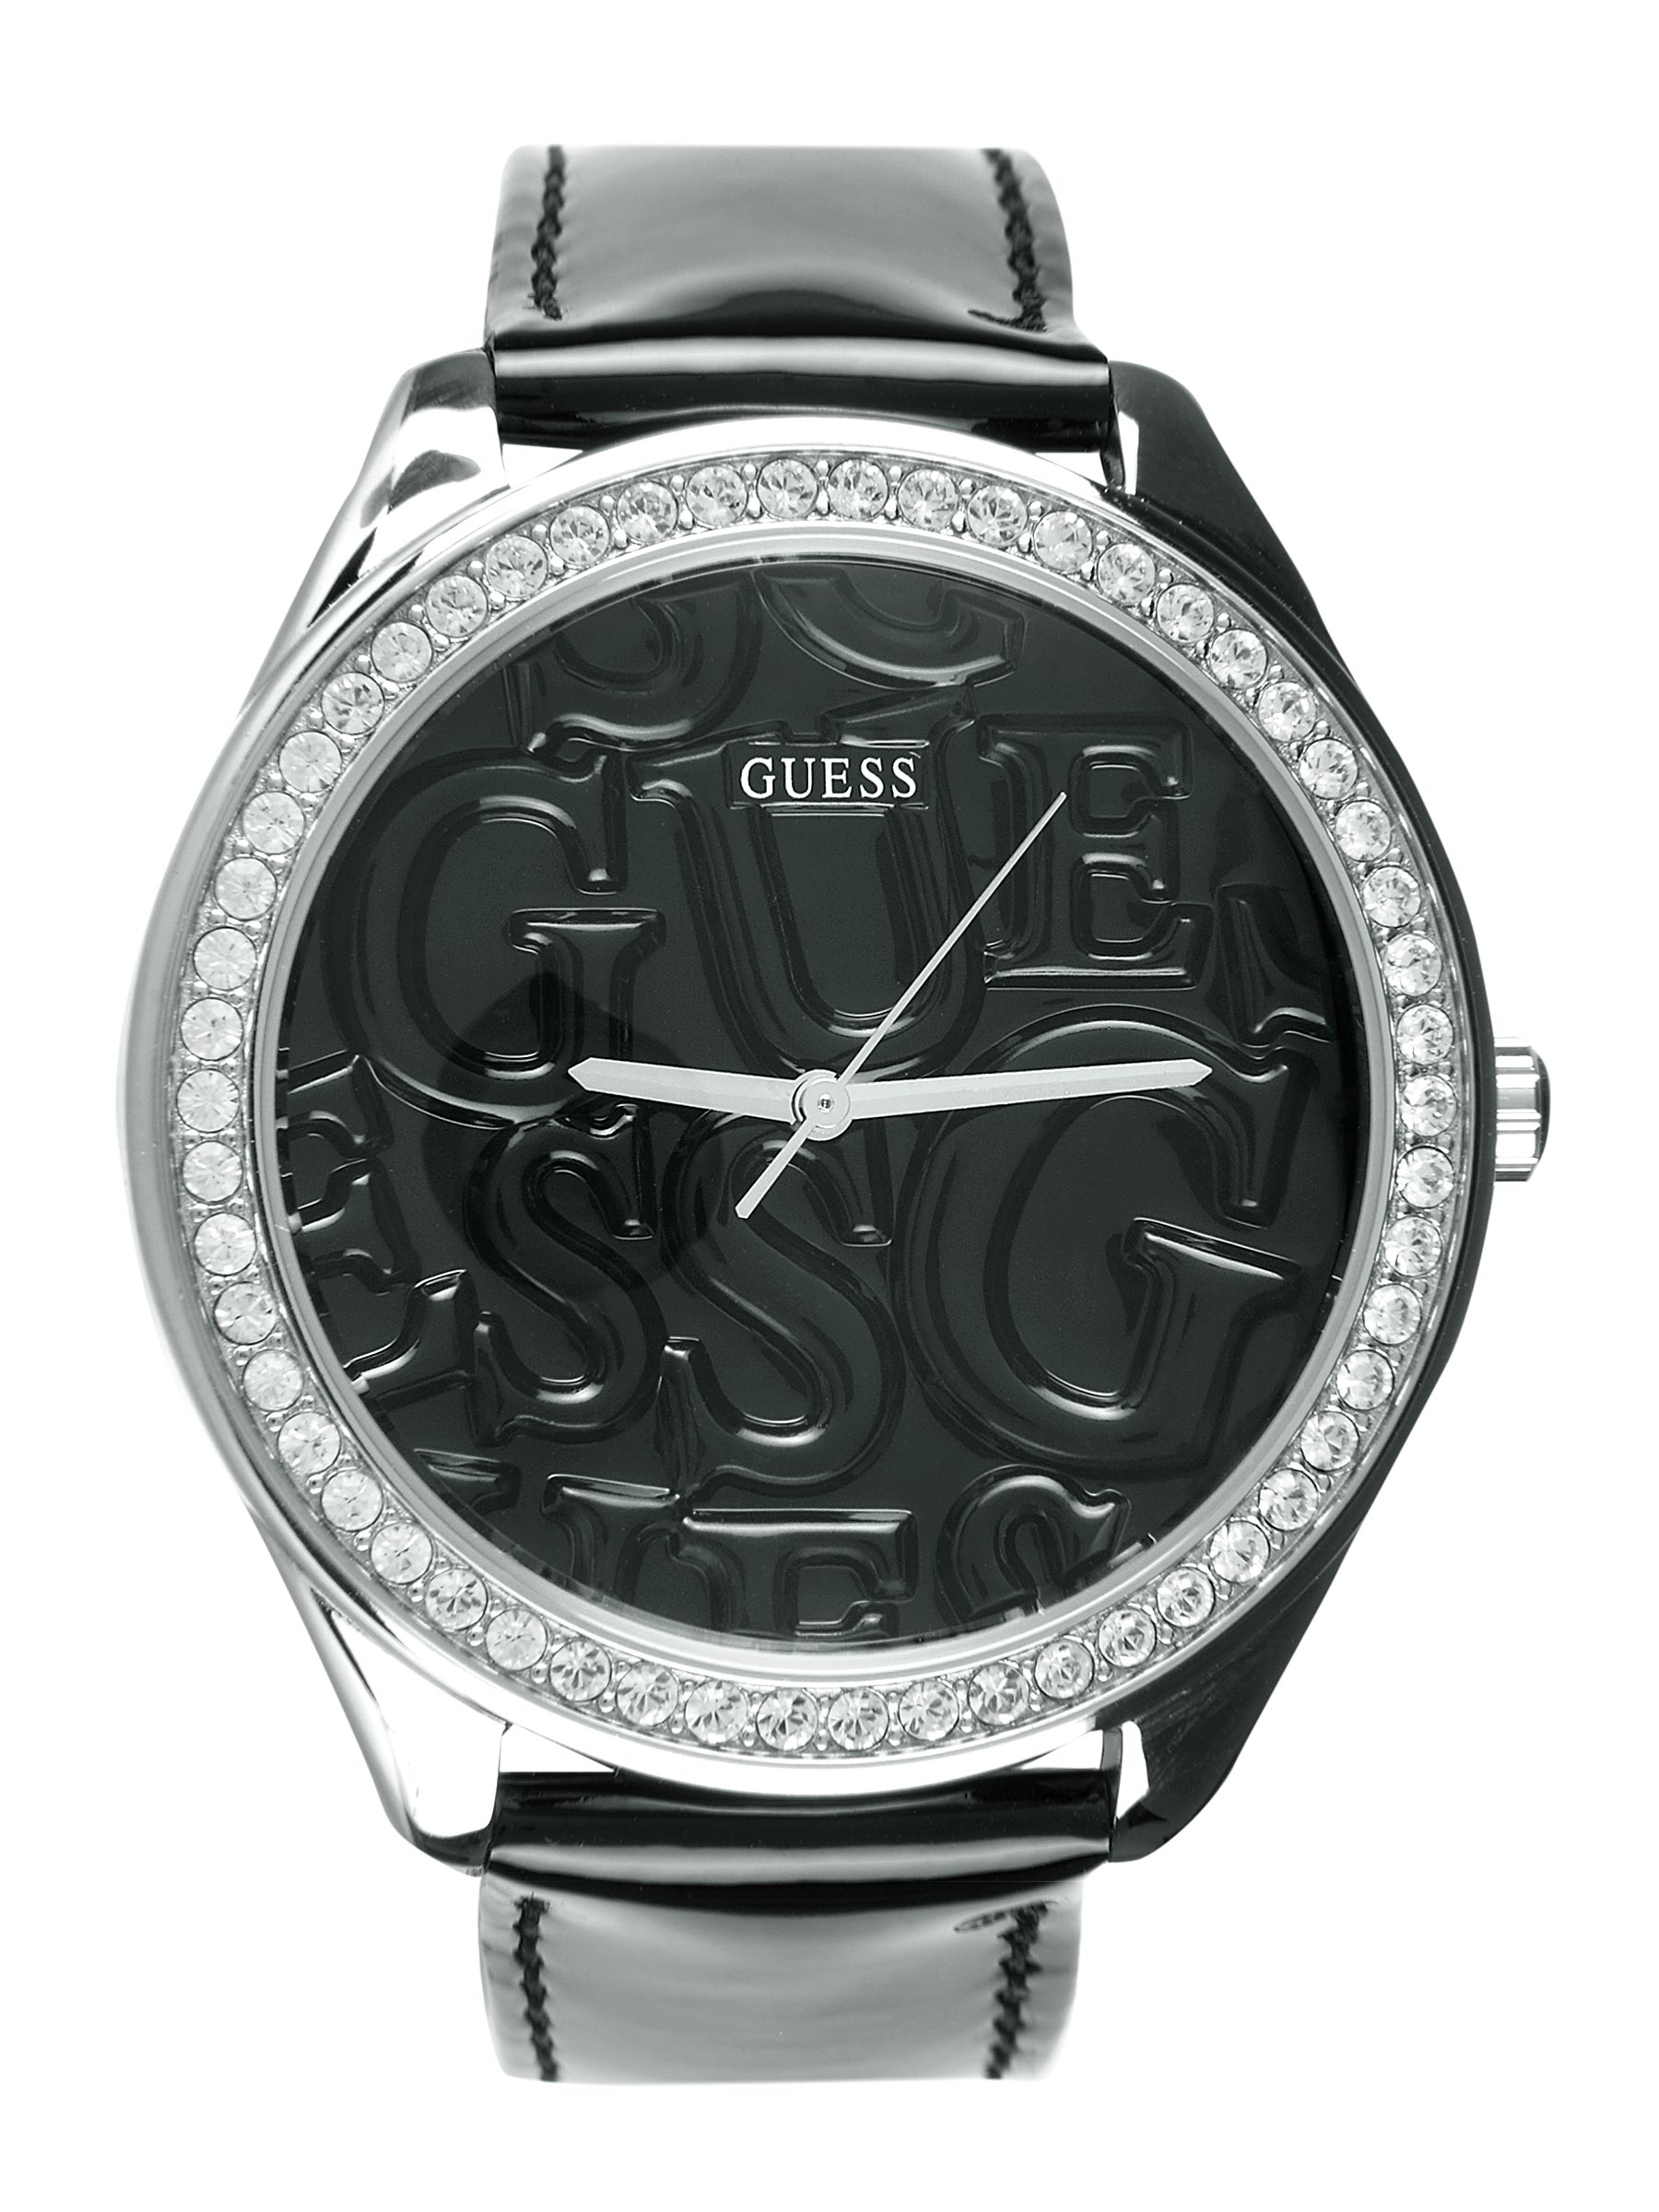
Guess Women Puffy G Black Watch
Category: Accessories / Watches / Watches
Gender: Women
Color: Black
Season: Spring 2013
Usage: Casual